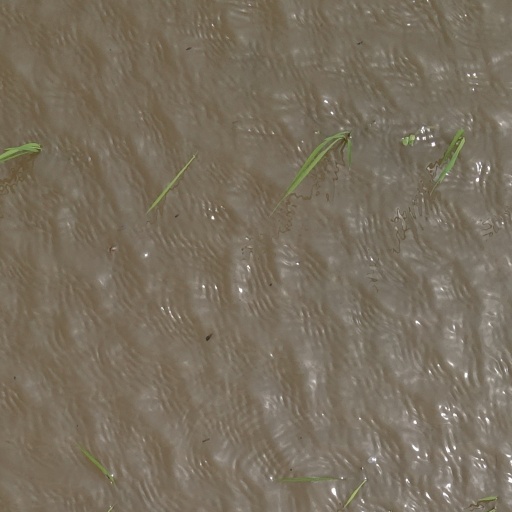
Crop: rice